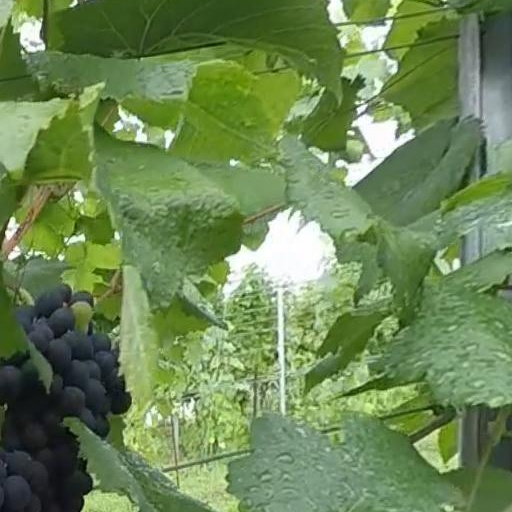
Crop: grape